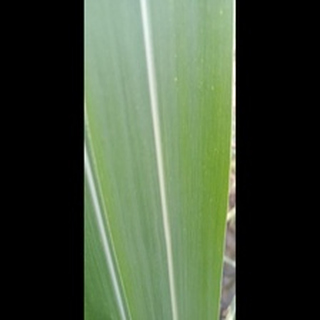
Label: healthy_sugarcane